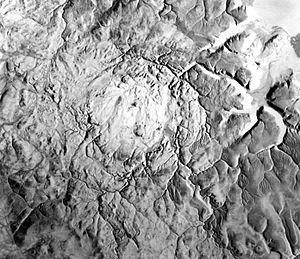
Le cratère de Haughton est un cratère d'impact situé sur l'Île Devon dans le Nunavut au nord du Canada.